Makhaya Ntini

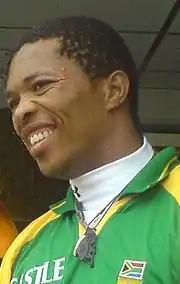
Ntini at Edgbaston, 31 July 2008

After two matches for Border against the touring Kenyans, Ntini made his First-class cricket debut in November 1995, facing an England XI. He claimed two wickets in England's only innings as Border were beaten comprehensively.